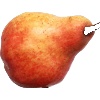
Label: Pear Red 1